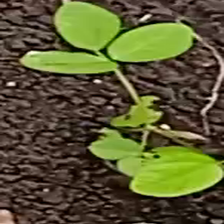
Weed species: Asian_Pigeonwings_(Clitoria Ternatea)